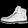
Label: Ankle boot